VL Sääski

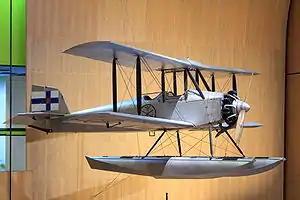
Sääski II LK-1 in Maritime Centre Vellamo in Kotka, Finland

VL Sääski II (English: mosquito) was the first series-produced aircraft designed in Finland. The aircraft was built by the State Aircraft Factory ("Valtion lentokonetehdas") (abbreviated either V.L. or VL) and was a two-seat, biplane, single-engine trainer constructed out of wood.